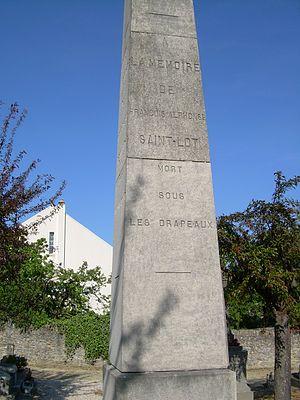
Monument guerre 1870 Epinay sur Orge
Épinay-sur-Orge est une commune française située à vingt et un kilomètres au sud de Paris dans le département de l’Essonne en région Île-de-France.
Les monuments aux morts de la guerre de 1870 constituent les premiers exemples français de monuments rendant hommage aux Morts pour la Patrie citant à égalité les hommes de troupe et les officiers. Les premiers furent élevés dès les années 1870.